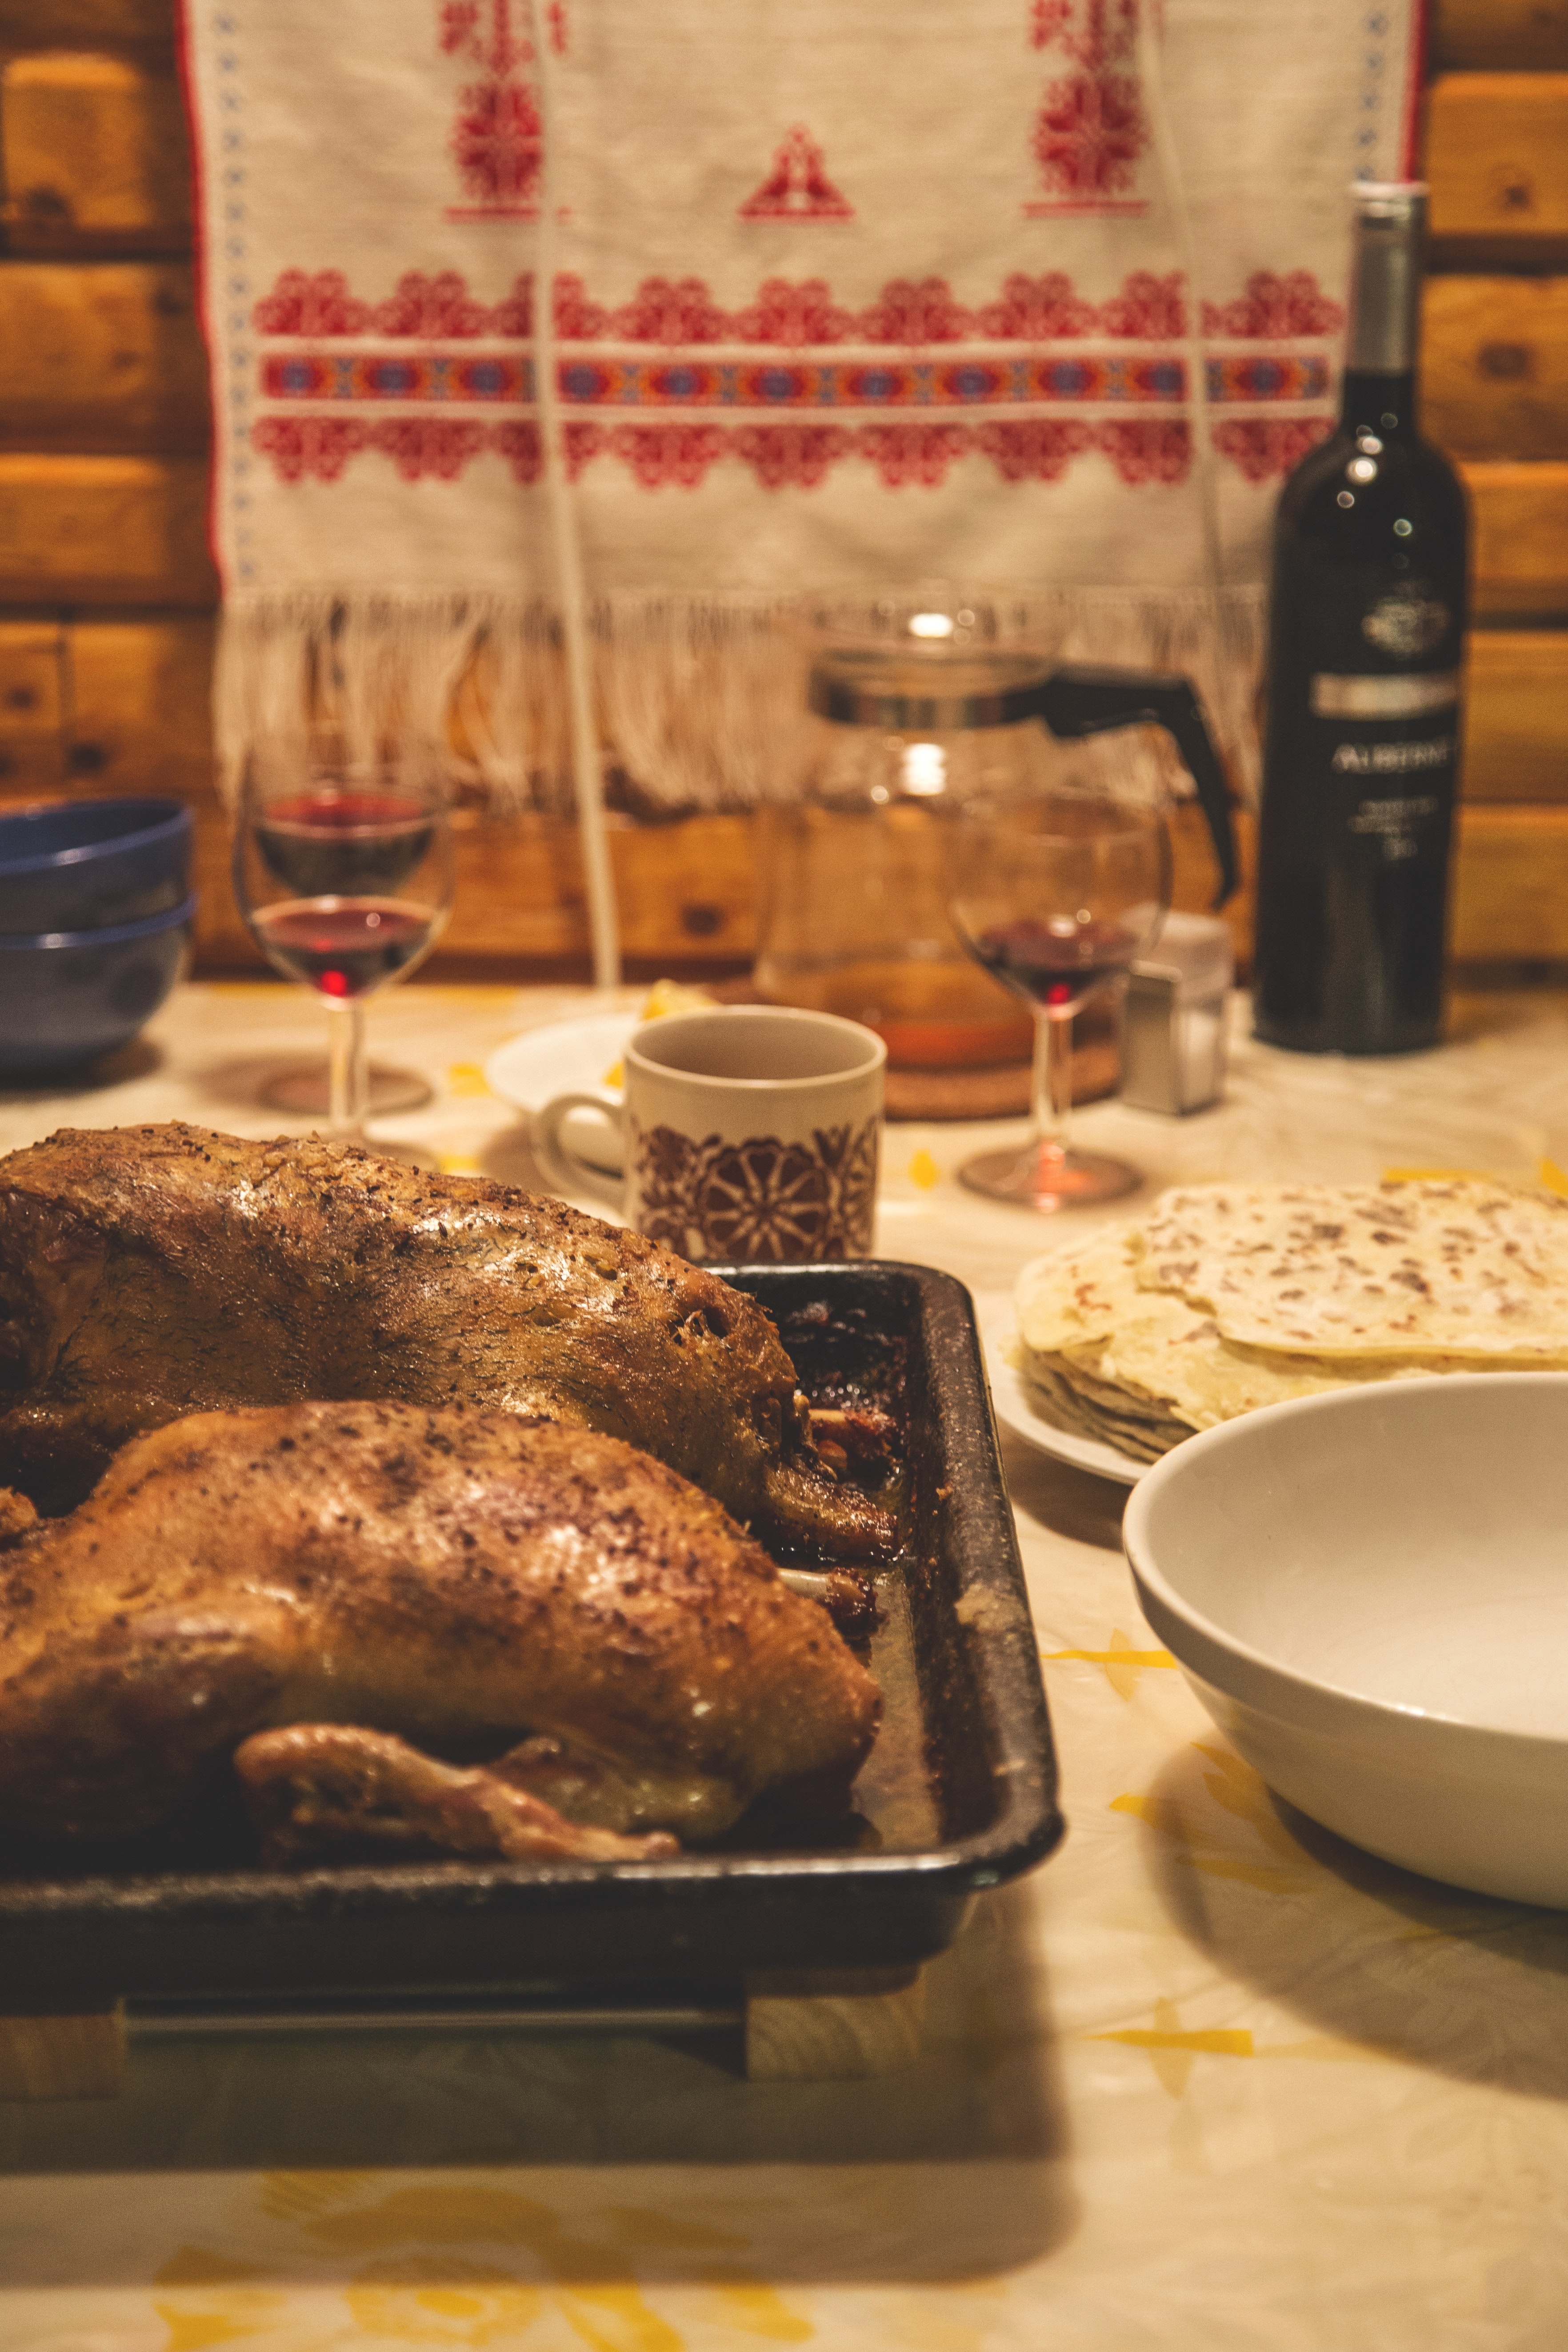
dish, food, cuisine, ingredient, meal, fried food, brunch, baking, chicken meat, breakfast, soda bread, cooking, produce